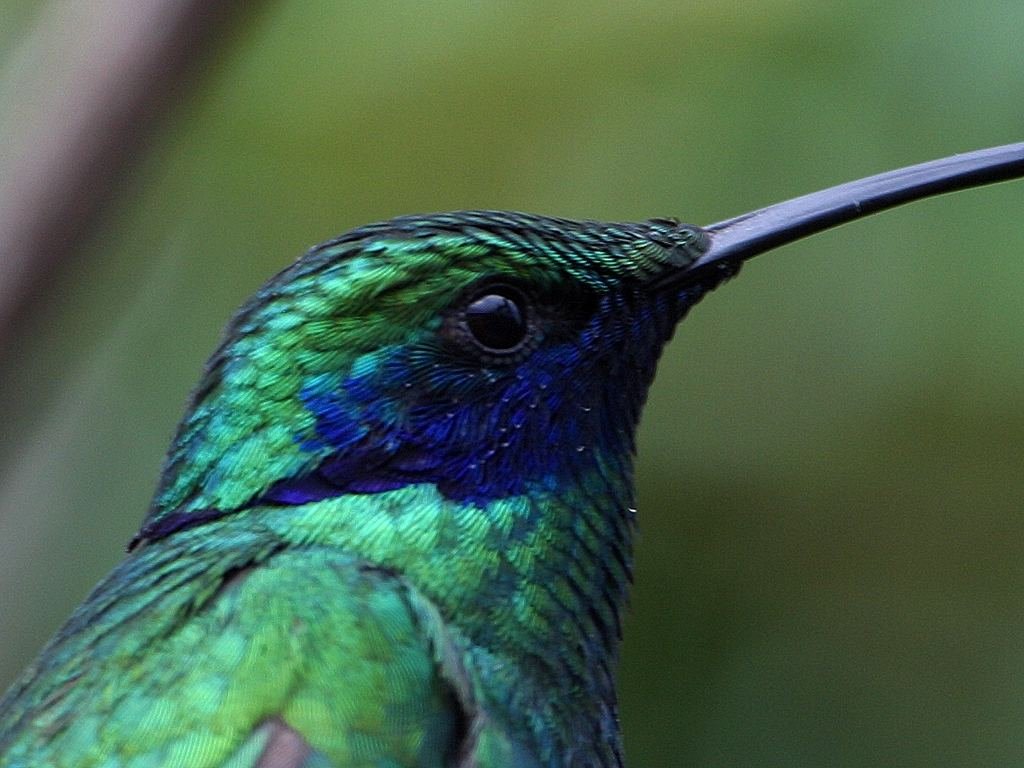
nature, bird, wing, green, beak, hummingbird, blue, fauna, close up, animals, trochilidae, vertebrate, bill, roller, wren, pollinator